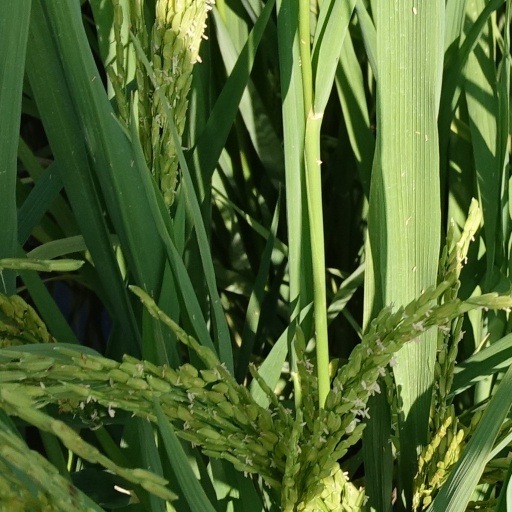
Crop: rice